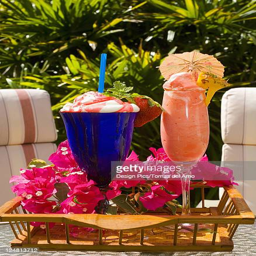
creamy tropical drinks on a tray outdoors .